La Merced (neighborhood)

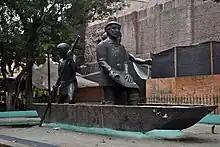
Plaza Alonso Garcia Bravo

Another major colonial religious institution was the Jesús María convent, which was founded in the 16th century for upper-class Spanish women. It was home to the illegitimate daughter of Philip II of Spain. Only the main patio of the convent and its accompanying church remain. The convent building was home to a furniture store and a cinema but today it is abandoned and being rehabilitated by INAH.